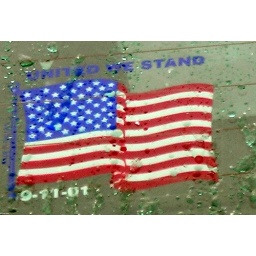
I spotted this in the back window of a parked car in early 2009.